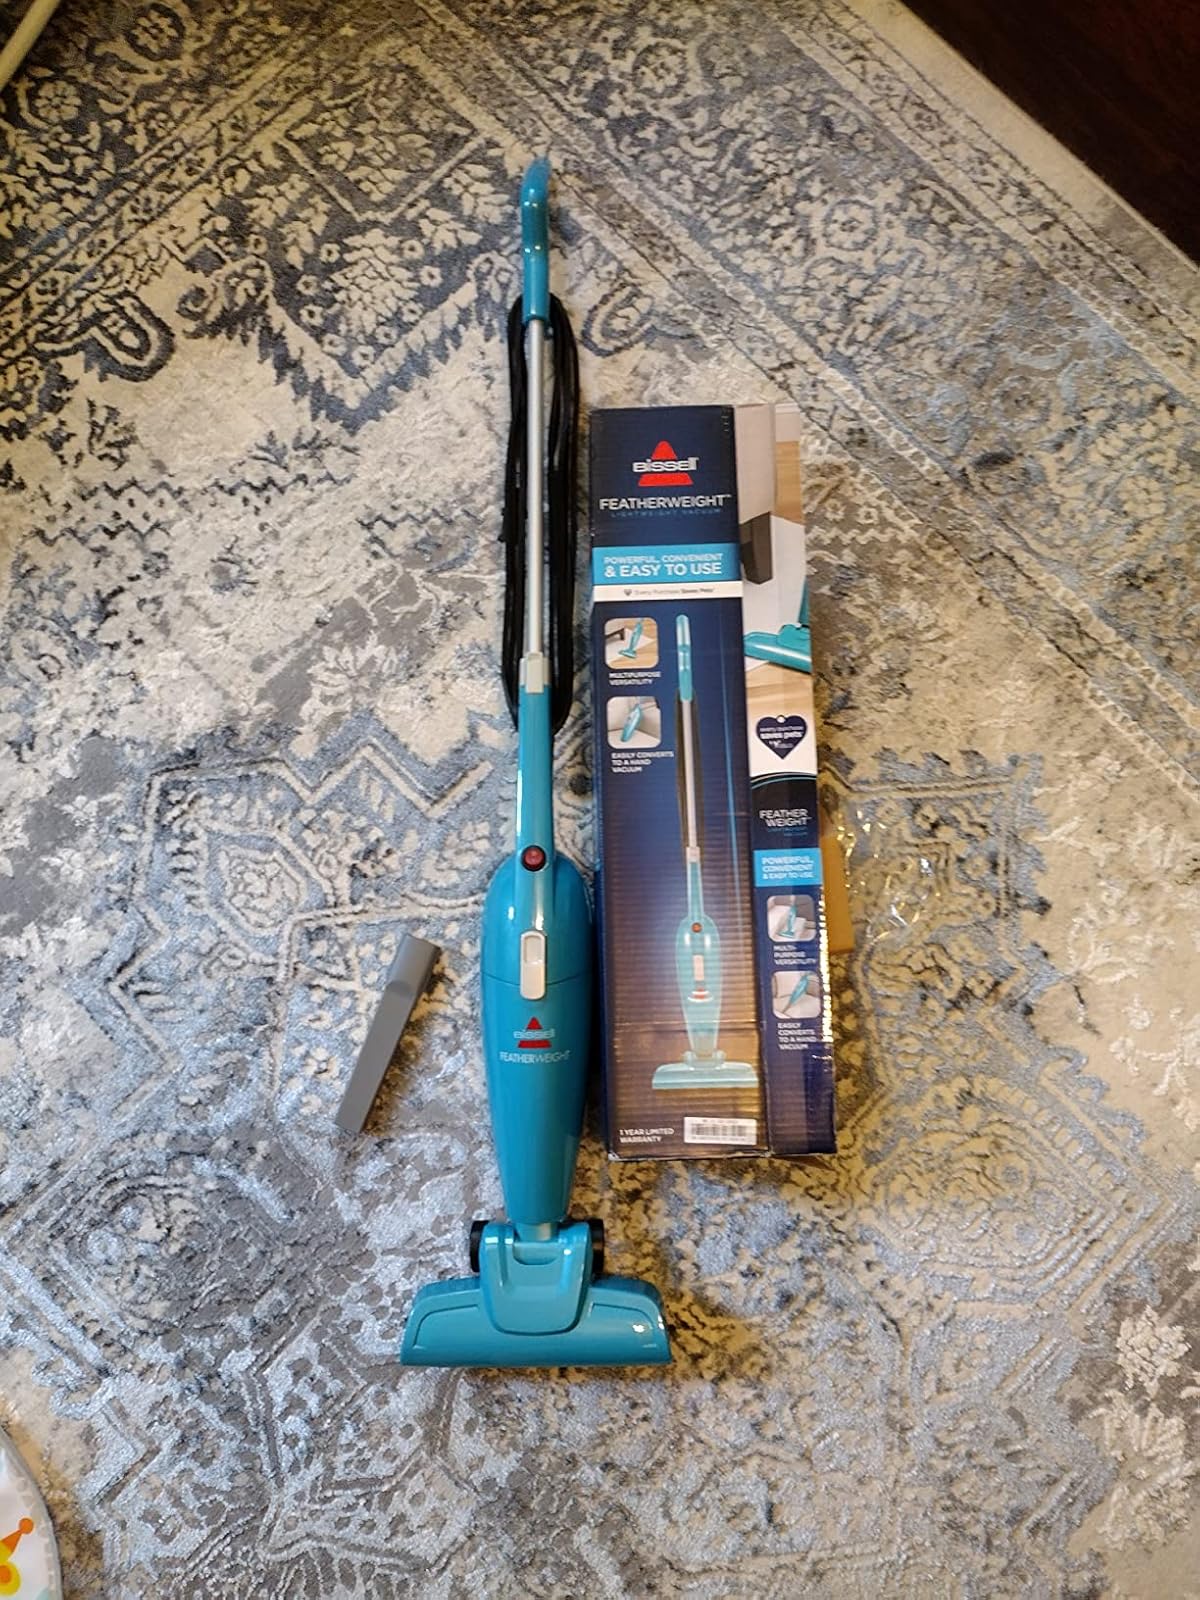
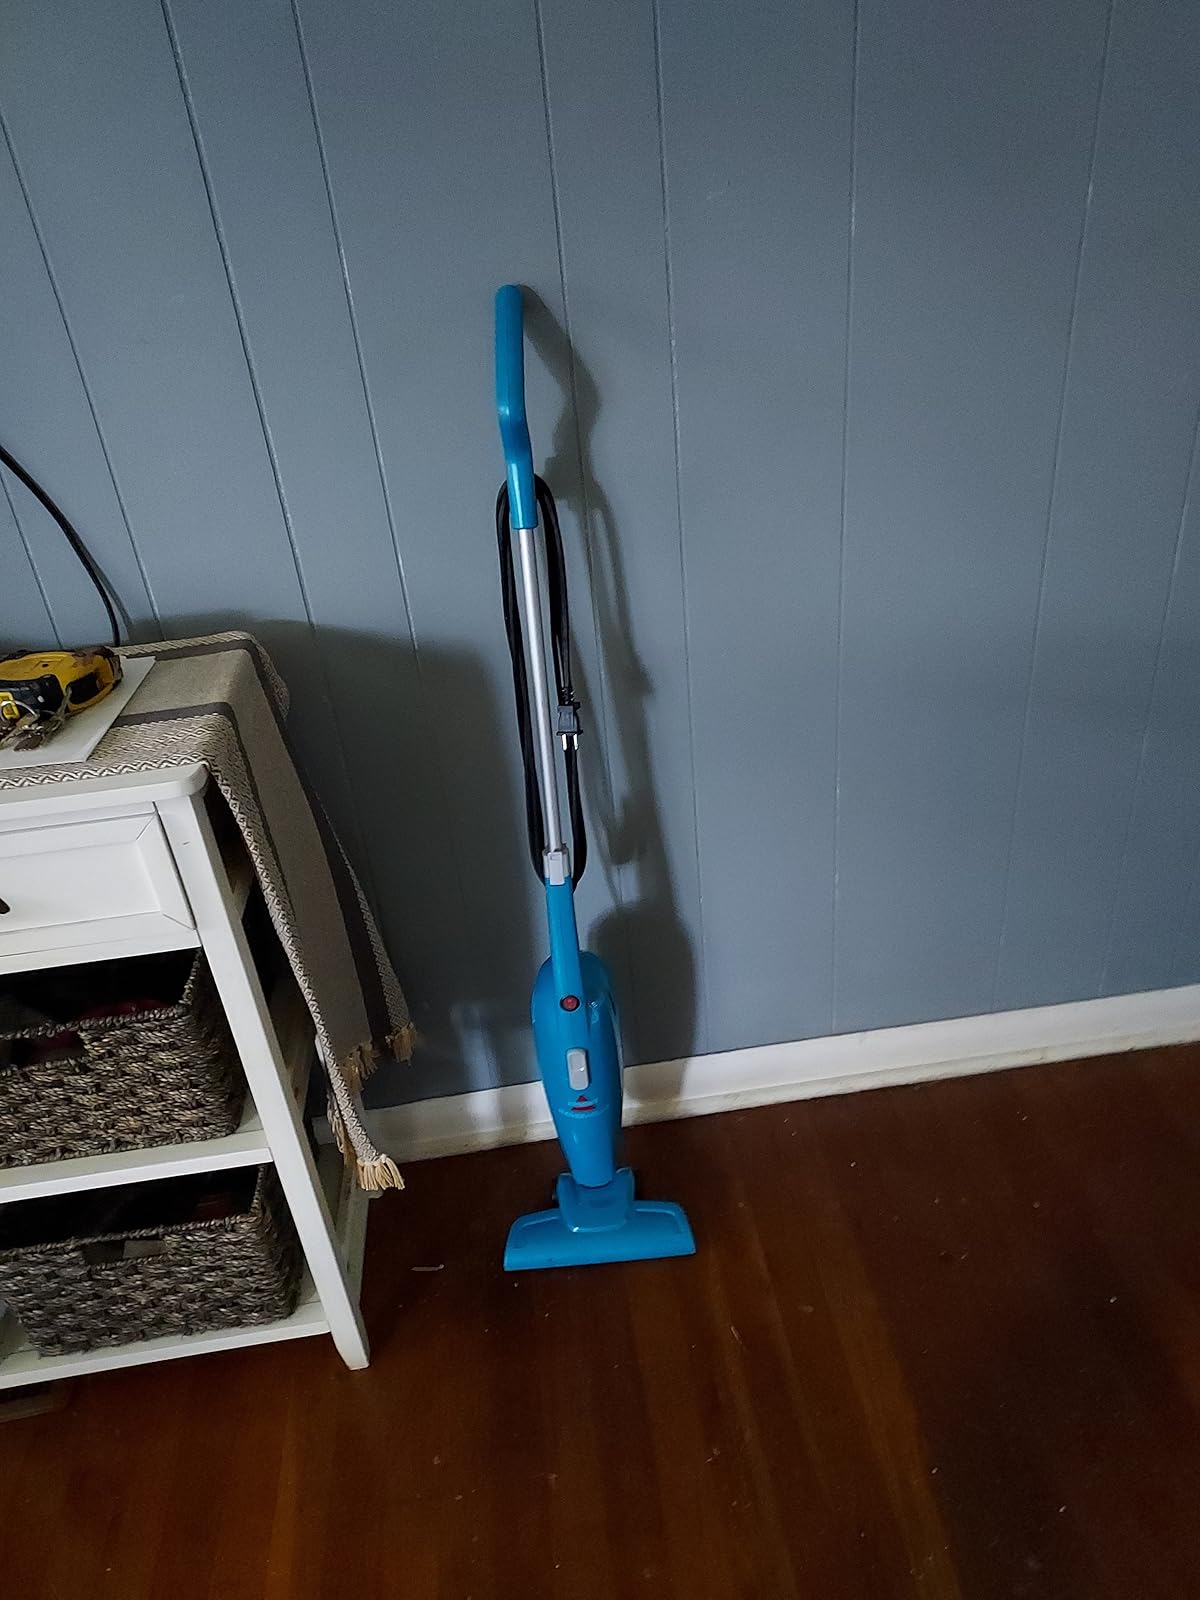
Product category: items_vacuum
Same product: yes